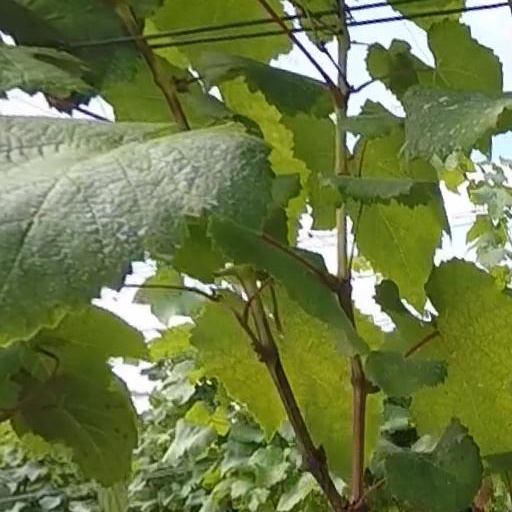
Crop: grape